Cooper-Bristol T20/25

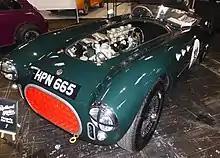
Front view

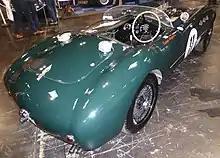
Rear view

The Cooper-Bristol T20/25, also known as the Cooper Mk.1, is a sports car made by British manufacturer Cooper Cars in 1952. It is based on the chassis of the Cooper T20 Formula 2 car, but with enclosed wheels. It used the same 2-liter, 6-cylinder, Bristol engine as the T20.